2012 WTA Tour Championships

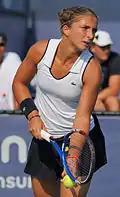
Sara Errani reached the final of the French Open and won four titles

Sara Errani is having a breakthrough season. She reached her first Grand Slam quarterfinals at the Australian Open, losing to Petra Kvitová, 4–6, 4–6. She then won her first title of the year at the Abierto Mexicano Telcel, defeating Flavia Pennetta, 5–7, 7–6, 6–0. She then claimed the Barcelona Ladies Open over Dominika Cibulková, 6–2, 6–2. At the Budapest Grand Prix, the Italian claimed her third title of the year over Elena Vesnina, 7–5, 6–4. At the French Open, Errani made a surprising run, reaching the final and earning her first top-10 wins over no. 10 Angelique Kerber, 6–3, 7–6, and no. 6 Samantha Stosur, 7–5, 1–6, 6–3, before losing to Maria Sharapova, 3–6, 2–6, in the final. The result broke her into the top 10. At Wimbledon, Errani was on the receiving end of the first golden set in a Grand Slam, when she lost to Yaroslava Shvedova, 0–6, 4–6, in the third round. However, she bounced back by winning her fourth title at the Internazionali Femminili di Palermo over Barbora Záhlavová-Strýcová 6–1, 6–3. At the US Open, she reached her second Grand Slam semifinal, where she lost to Serena Williams, 1–6, 2–6.